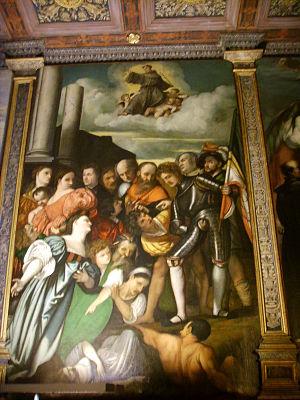
Domenico Campagnola ou Dominicus Campagnola est un peintre et graveur italien du début du XVIᵉ siècle lors de la renaissance vénitienne. Il est le fils adoptif de Giulio Campagnola.